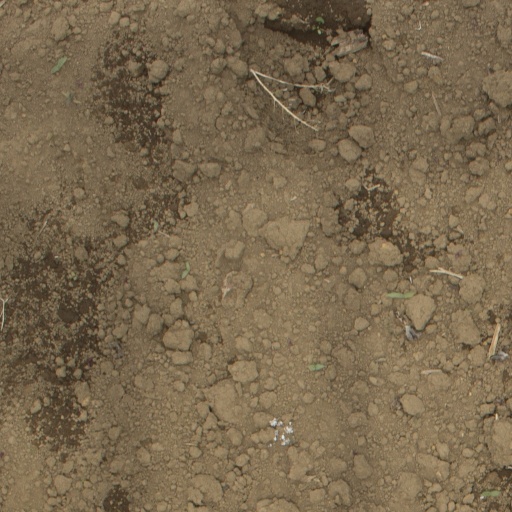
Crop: Jerusalem artichoke